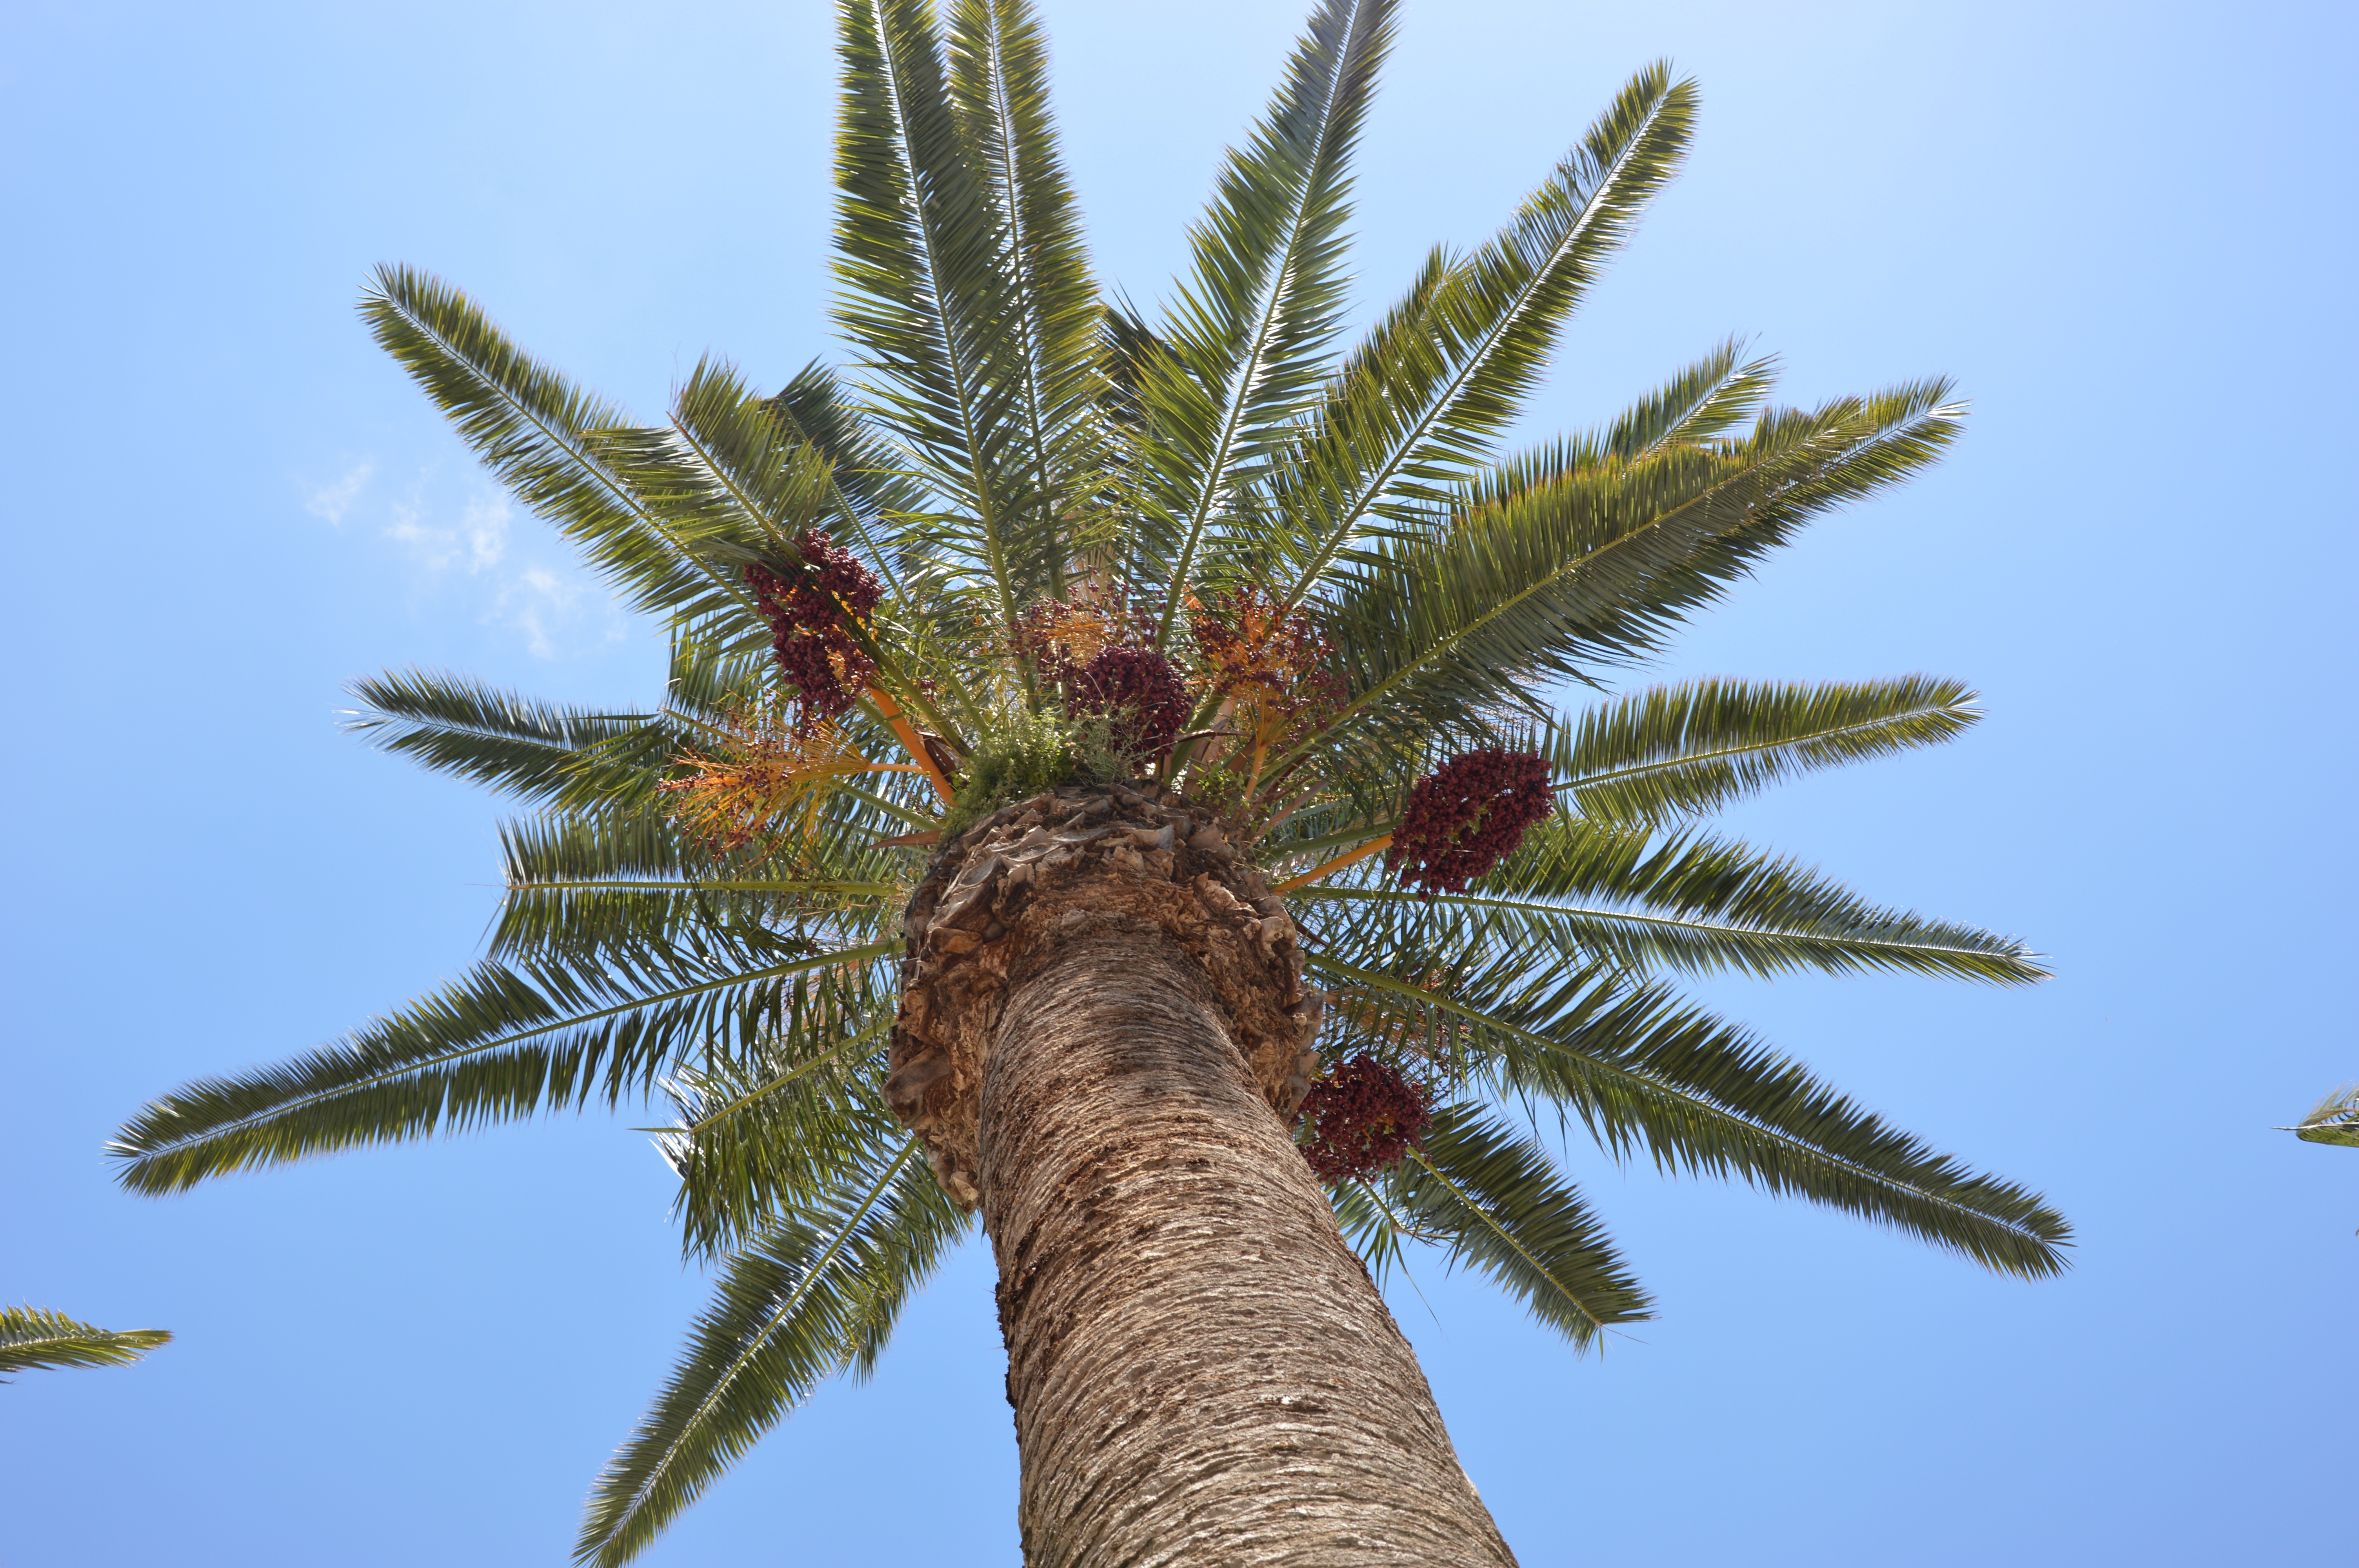
tree, branch, plant, leaf, food, palm, produce, botany, flora, exotic, flowering plant, date palm, palm fruit, plant stem, woody plant, land plant, arecales, palm family, borassus flabellifer